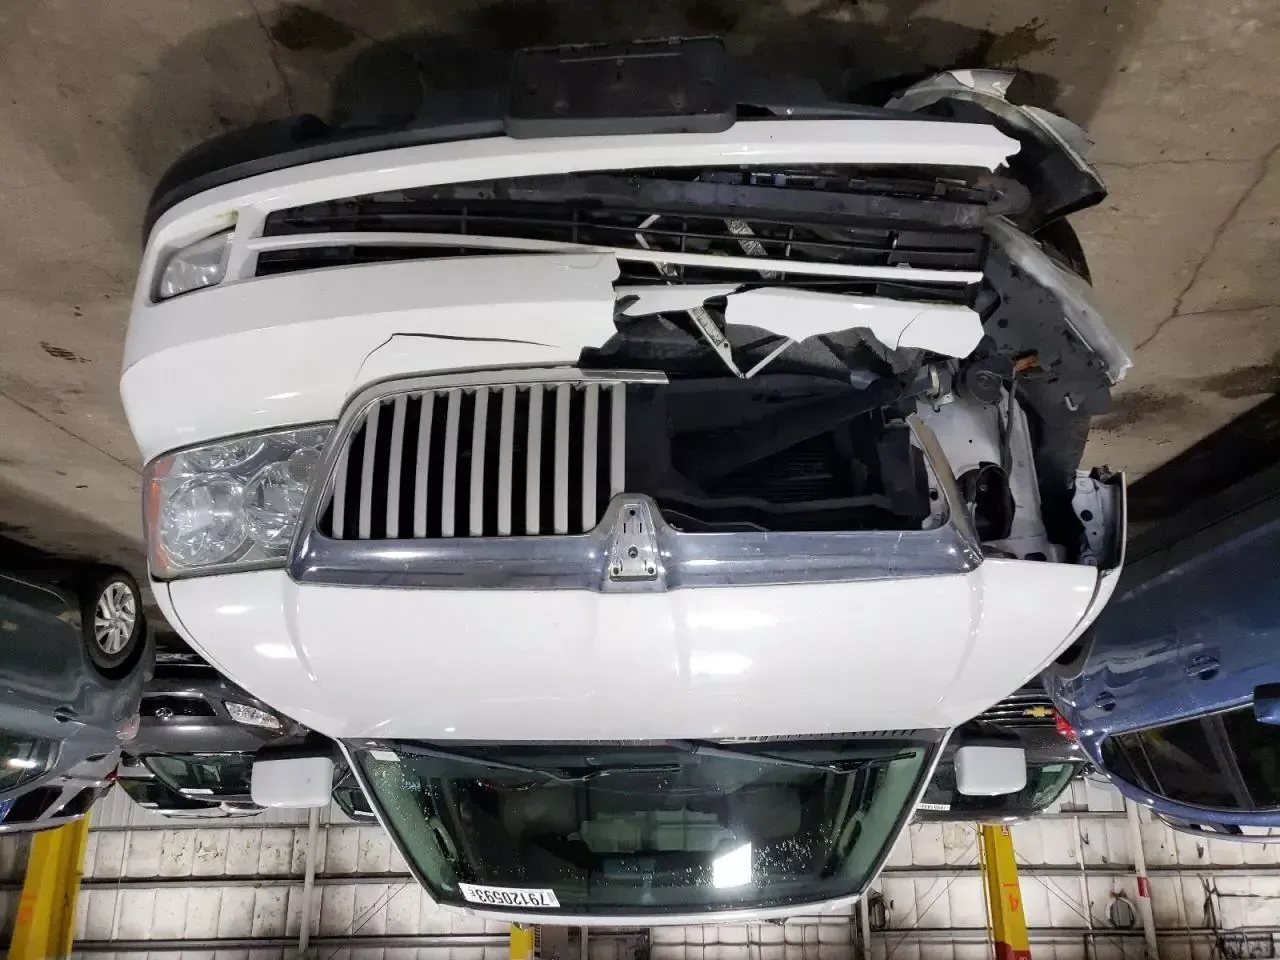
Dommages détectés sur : pare-choc avant, feu avant droit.
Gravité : majeur